List of historic properties in Patagonia, Arizona

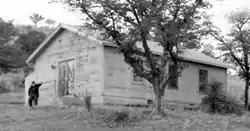
The Little Outfit Schoolhouse

The Patagonia Museum, located in the 1914 Patagonia Grammar School on 100 School Street, is a nonprofit organization dedicated to collecting and preserving the culture and history of eastern Santa Cruz County.